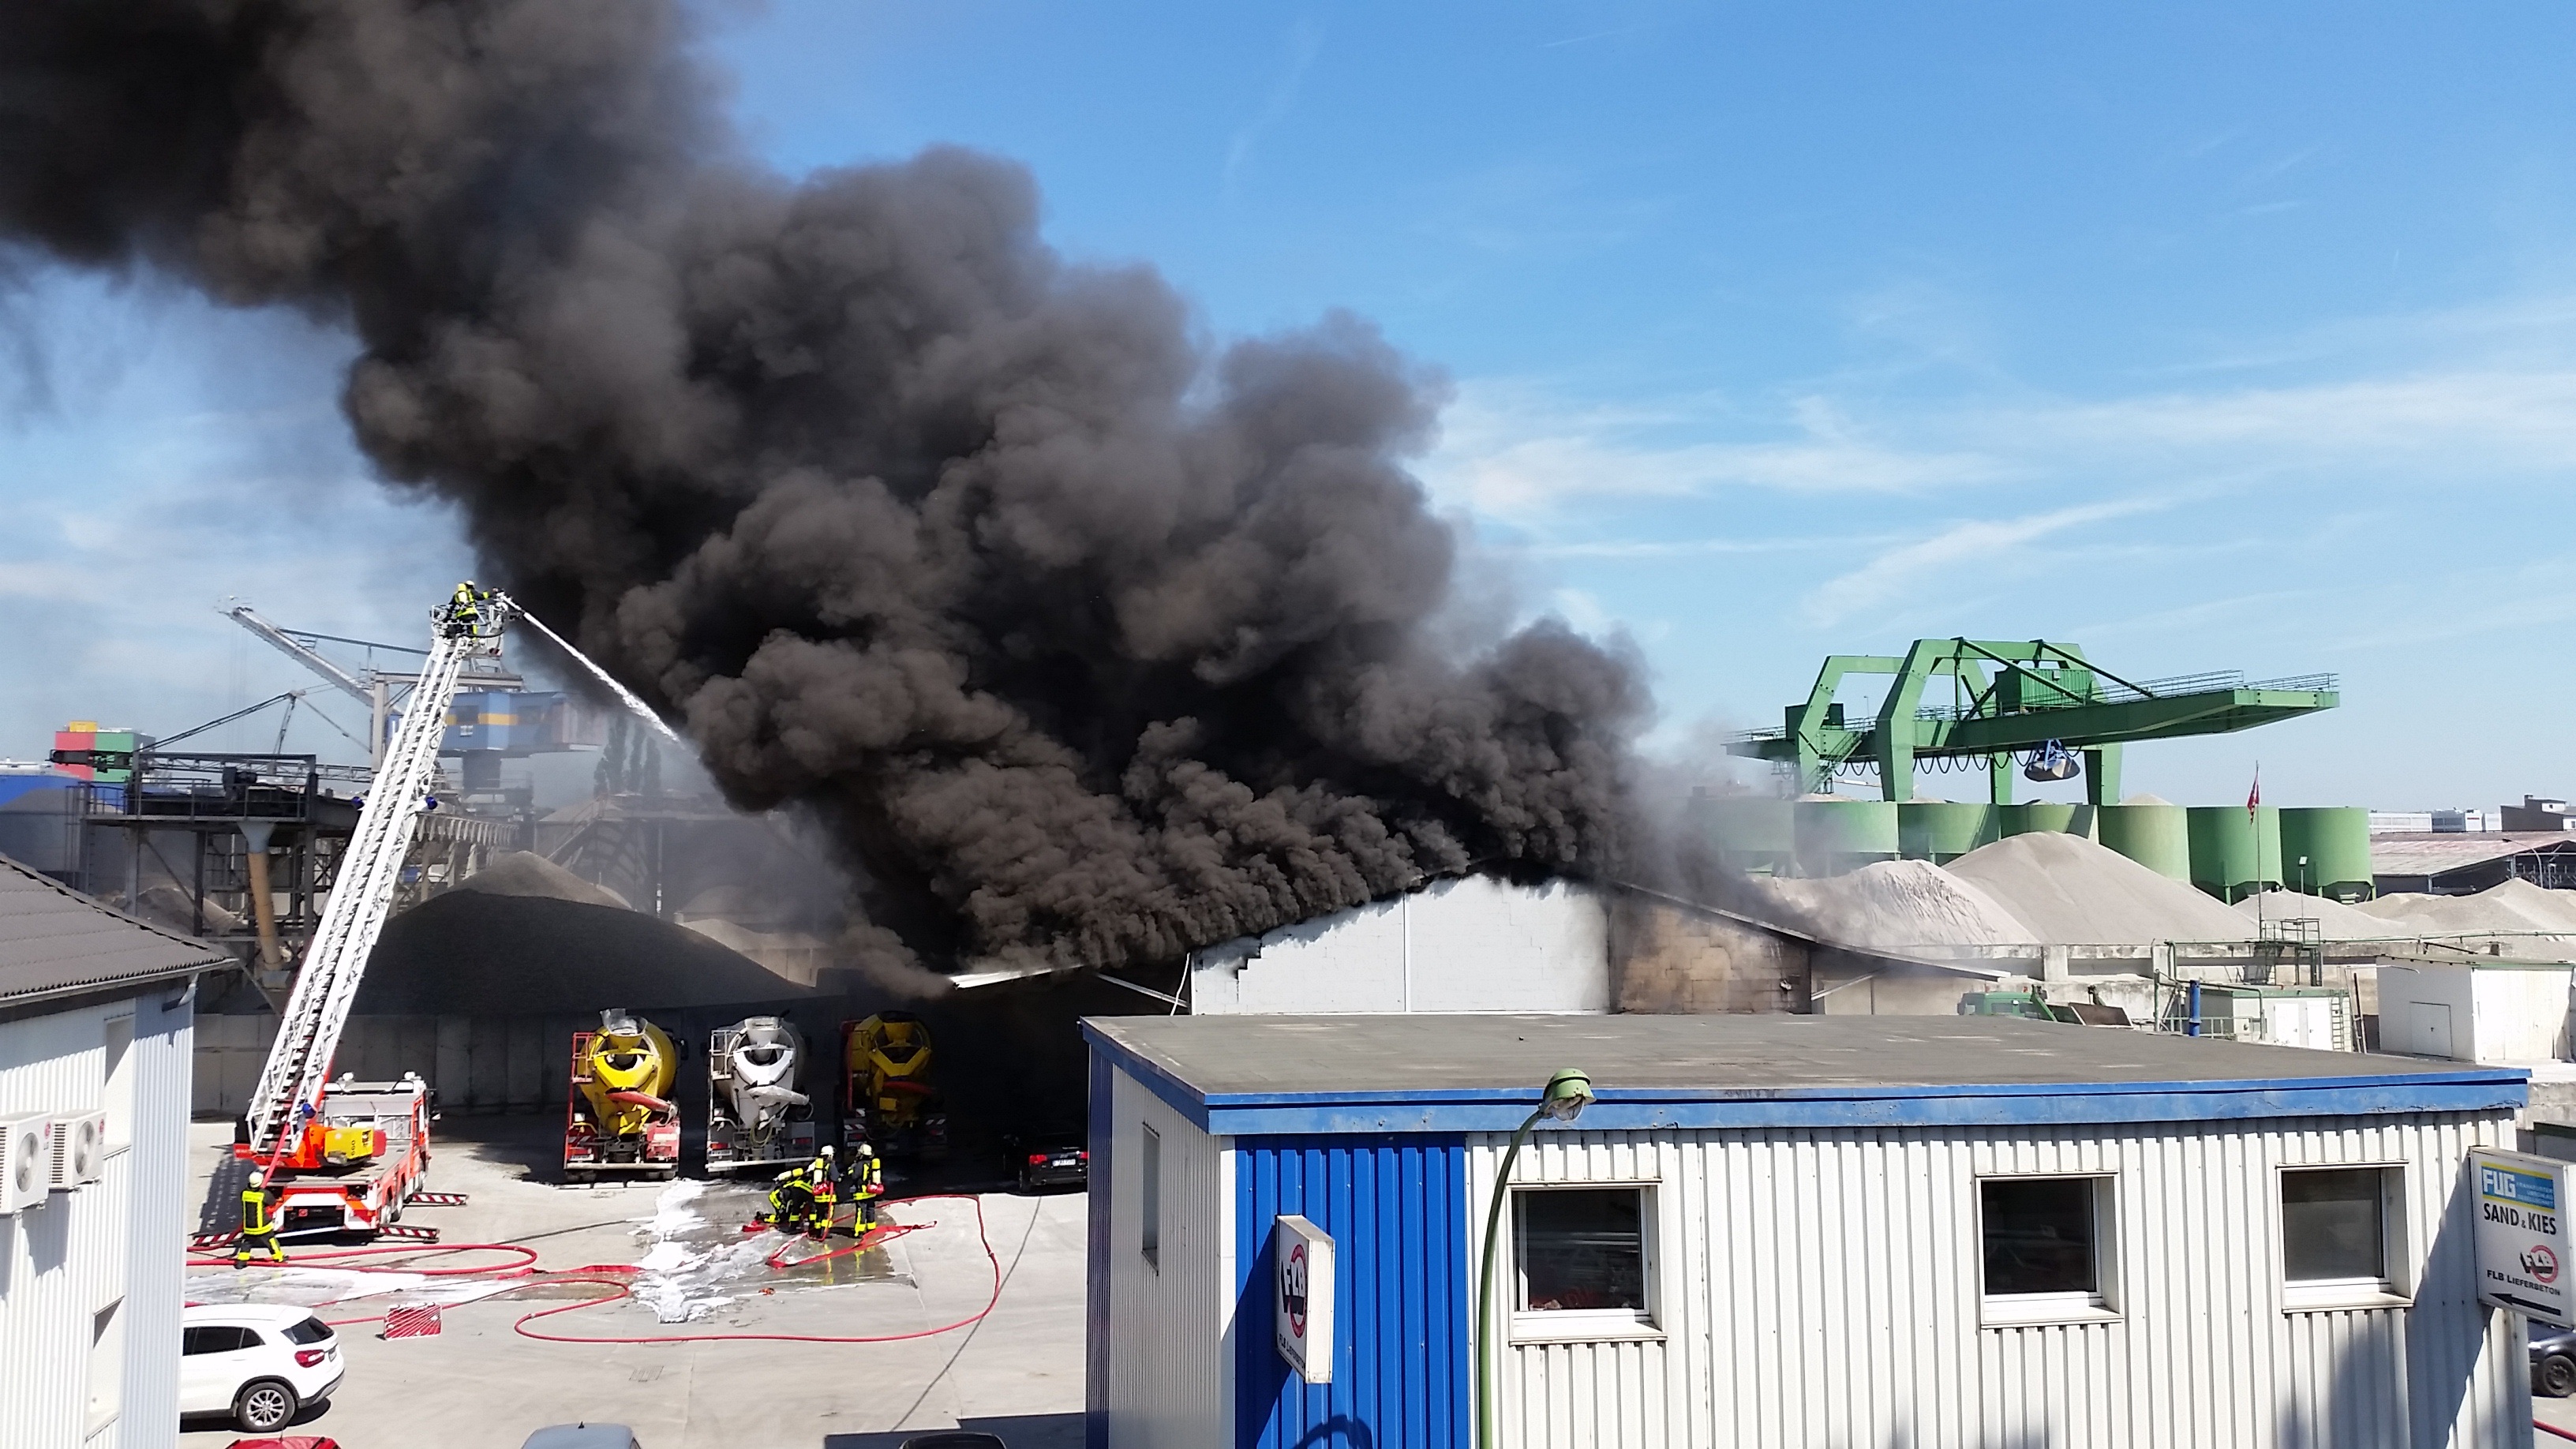
smoke, transport, vehicle, flame, fire, fireplace, factory, burn, brand, accident, delete, fire fighting, fire delete, blaze flame